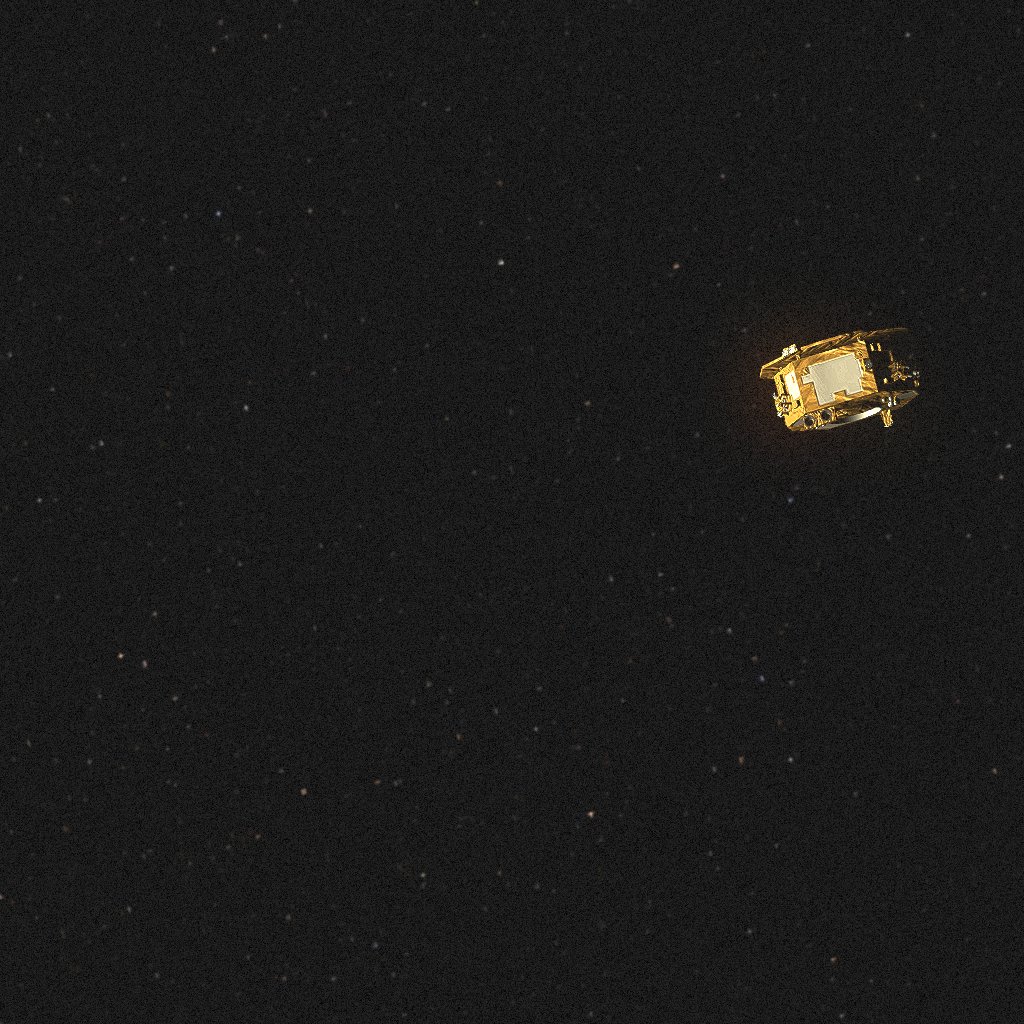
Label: lisa_pathfinder